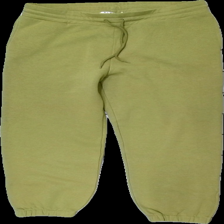
View: front
Type: Trousers
Category: Ladies
Brand: Na-Kd
Colors: Green
Material: 100% bomull
Pattern: Other
Cut: Regular
Size: XL
Season: All
Price range: 50-100
Recommended usage: Reuse
Description: mjukis byxor med dragkedjor